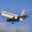
Label: airplane